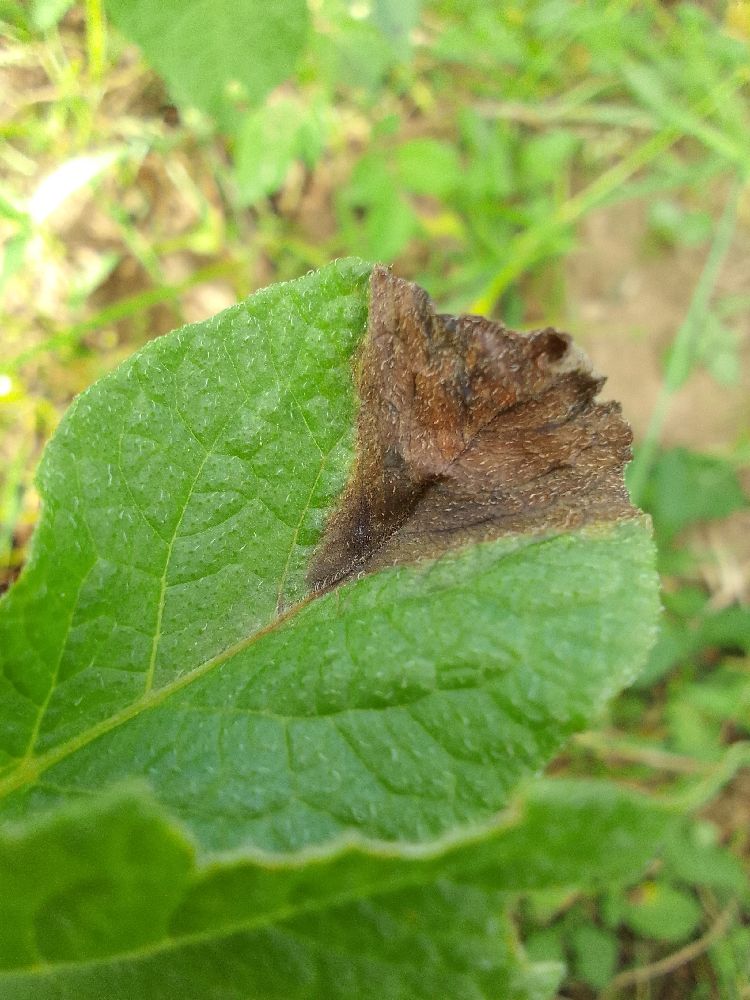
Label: Late blight